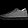
Label: Sneaker